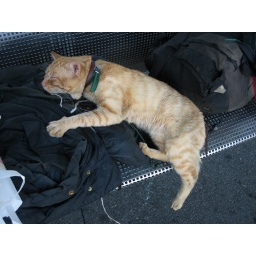
A dead sleeping ginger cat in Geneva airport .